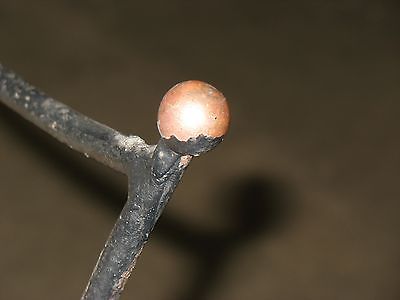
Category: table